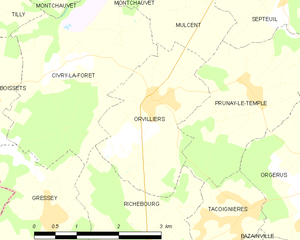
Carte des communes françaises Orvilliers